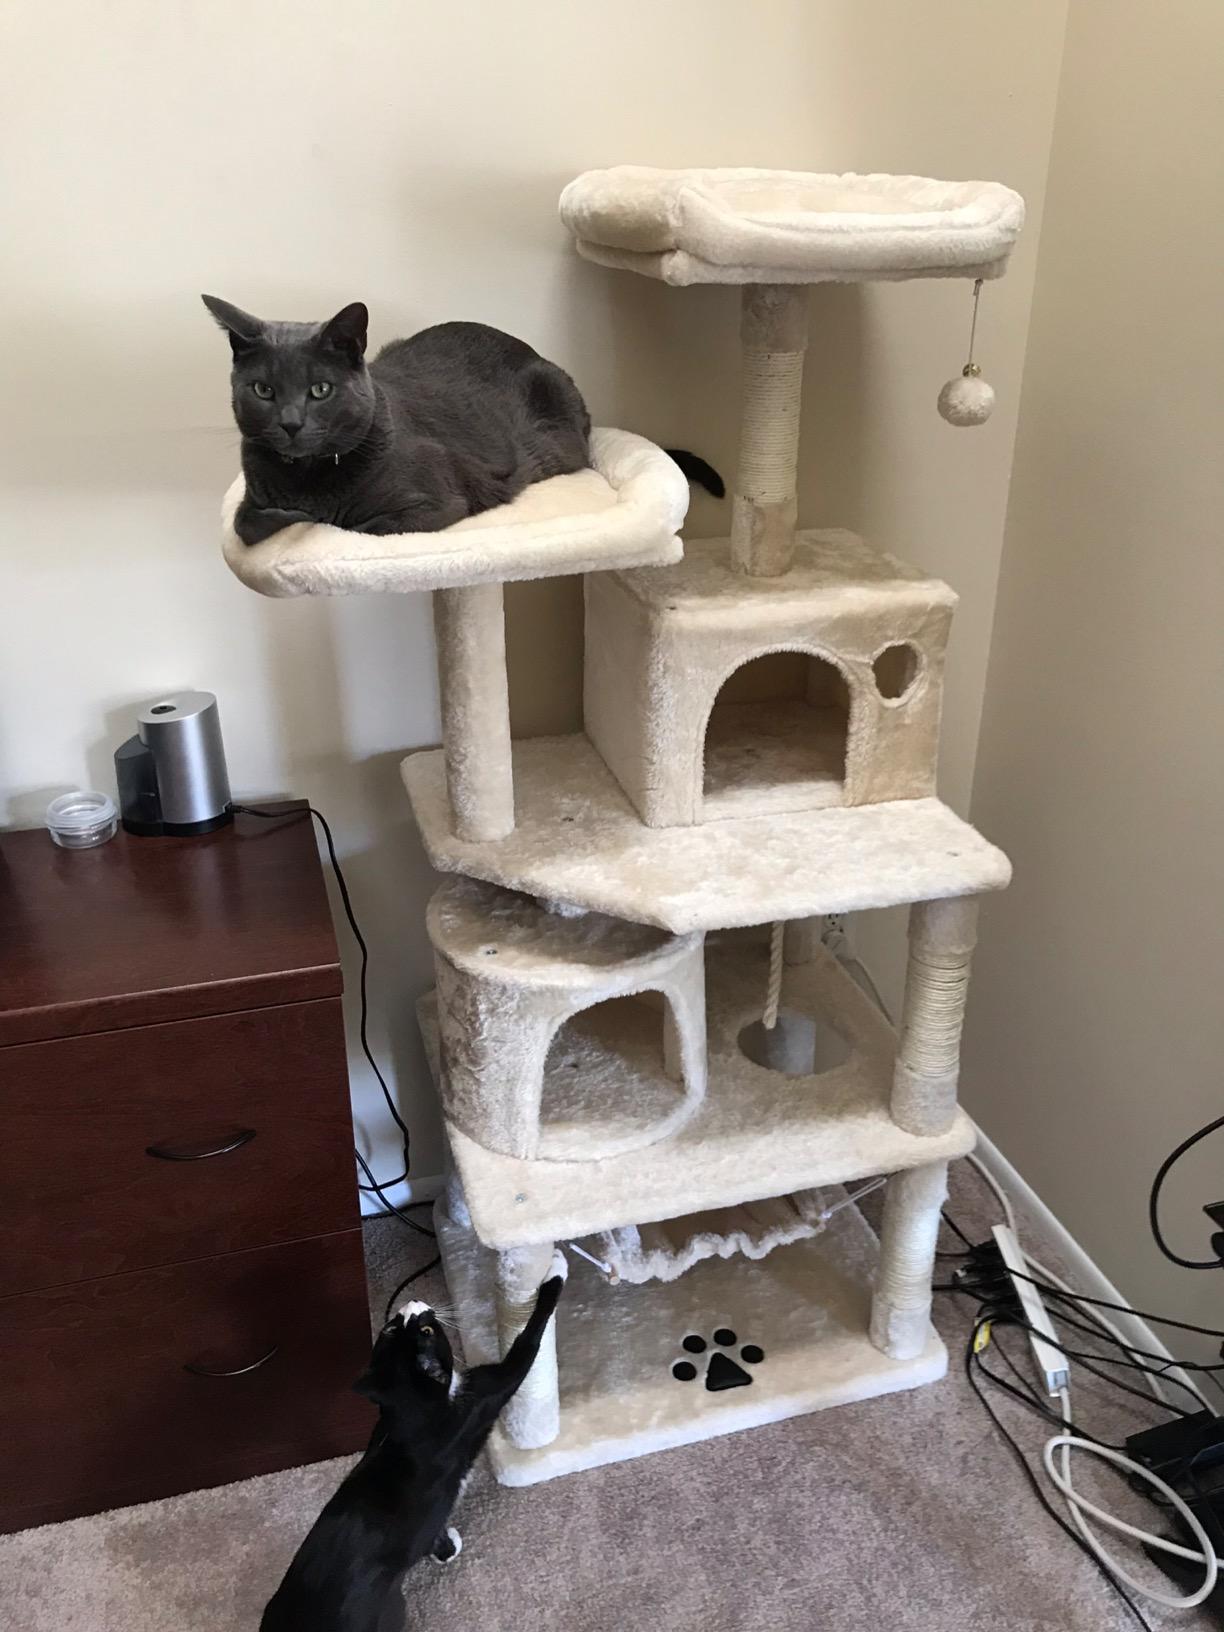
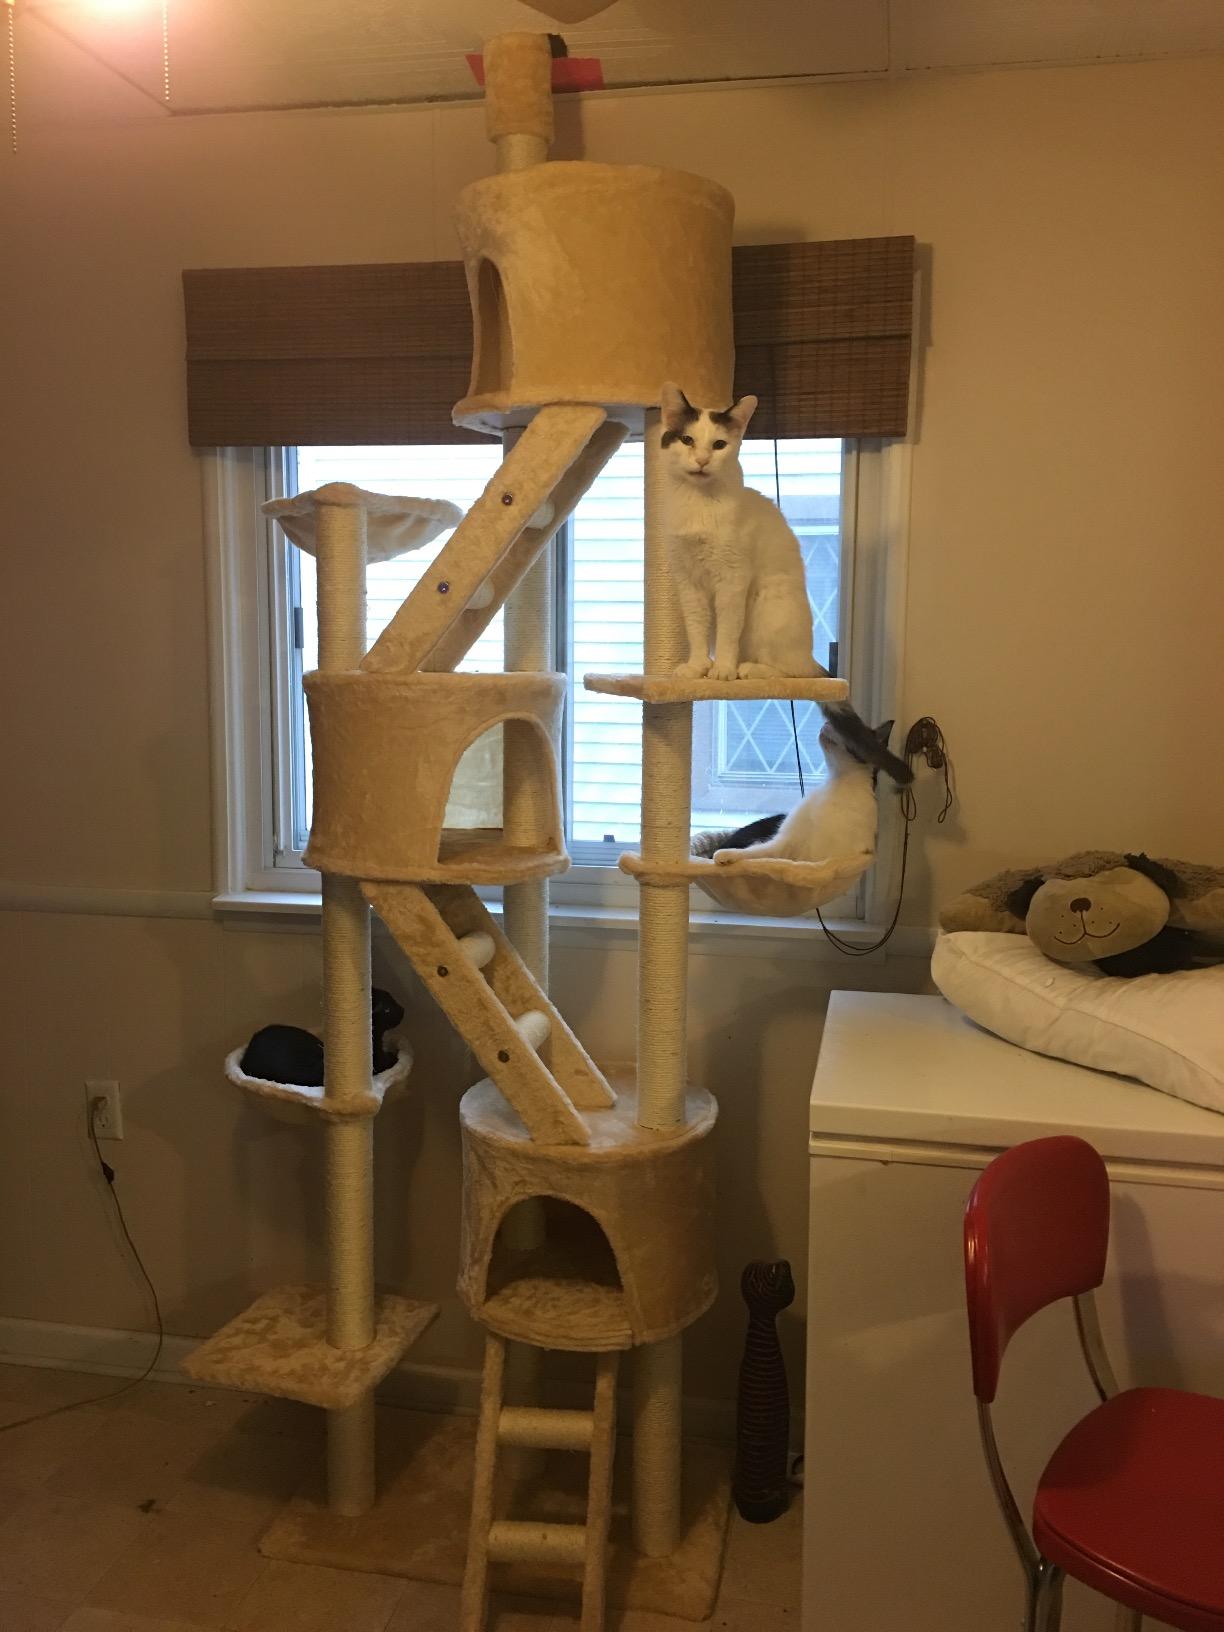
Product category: items_cat tree
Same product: no